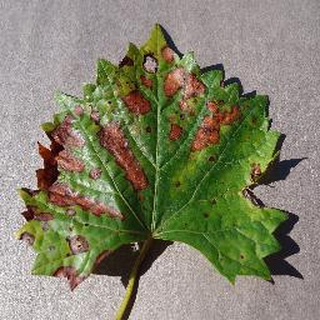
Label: grape_esca_black_measles